1943 steel cent

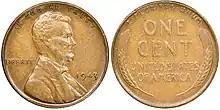
1943 copper cent

Far ahead of the 1955 doubled die cent in rarity, the 1943 copper cent is one of the notable rarities of the Lincoln cent series. An estimated 40 examples are believed to have been struck, with 13 confirmed to exist. The error occurred when copper planchets were left in the press hopper and press machines during the changeover from copper to steel blanks. Examples were discovered after the War, with the first two in 1947, and another in 1958. That example appeared in a 1958 Abe Kosoff sale, but was withdrawn prior to the sale; one mint condition Denver Mint specimen sold for over $1.7 million in 2010.